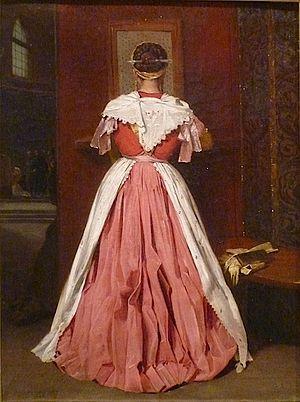
Guillaume Bodinier, né le 9 février 1795 à Angers, où il est mort le 25 août 1872, est un peintre français.